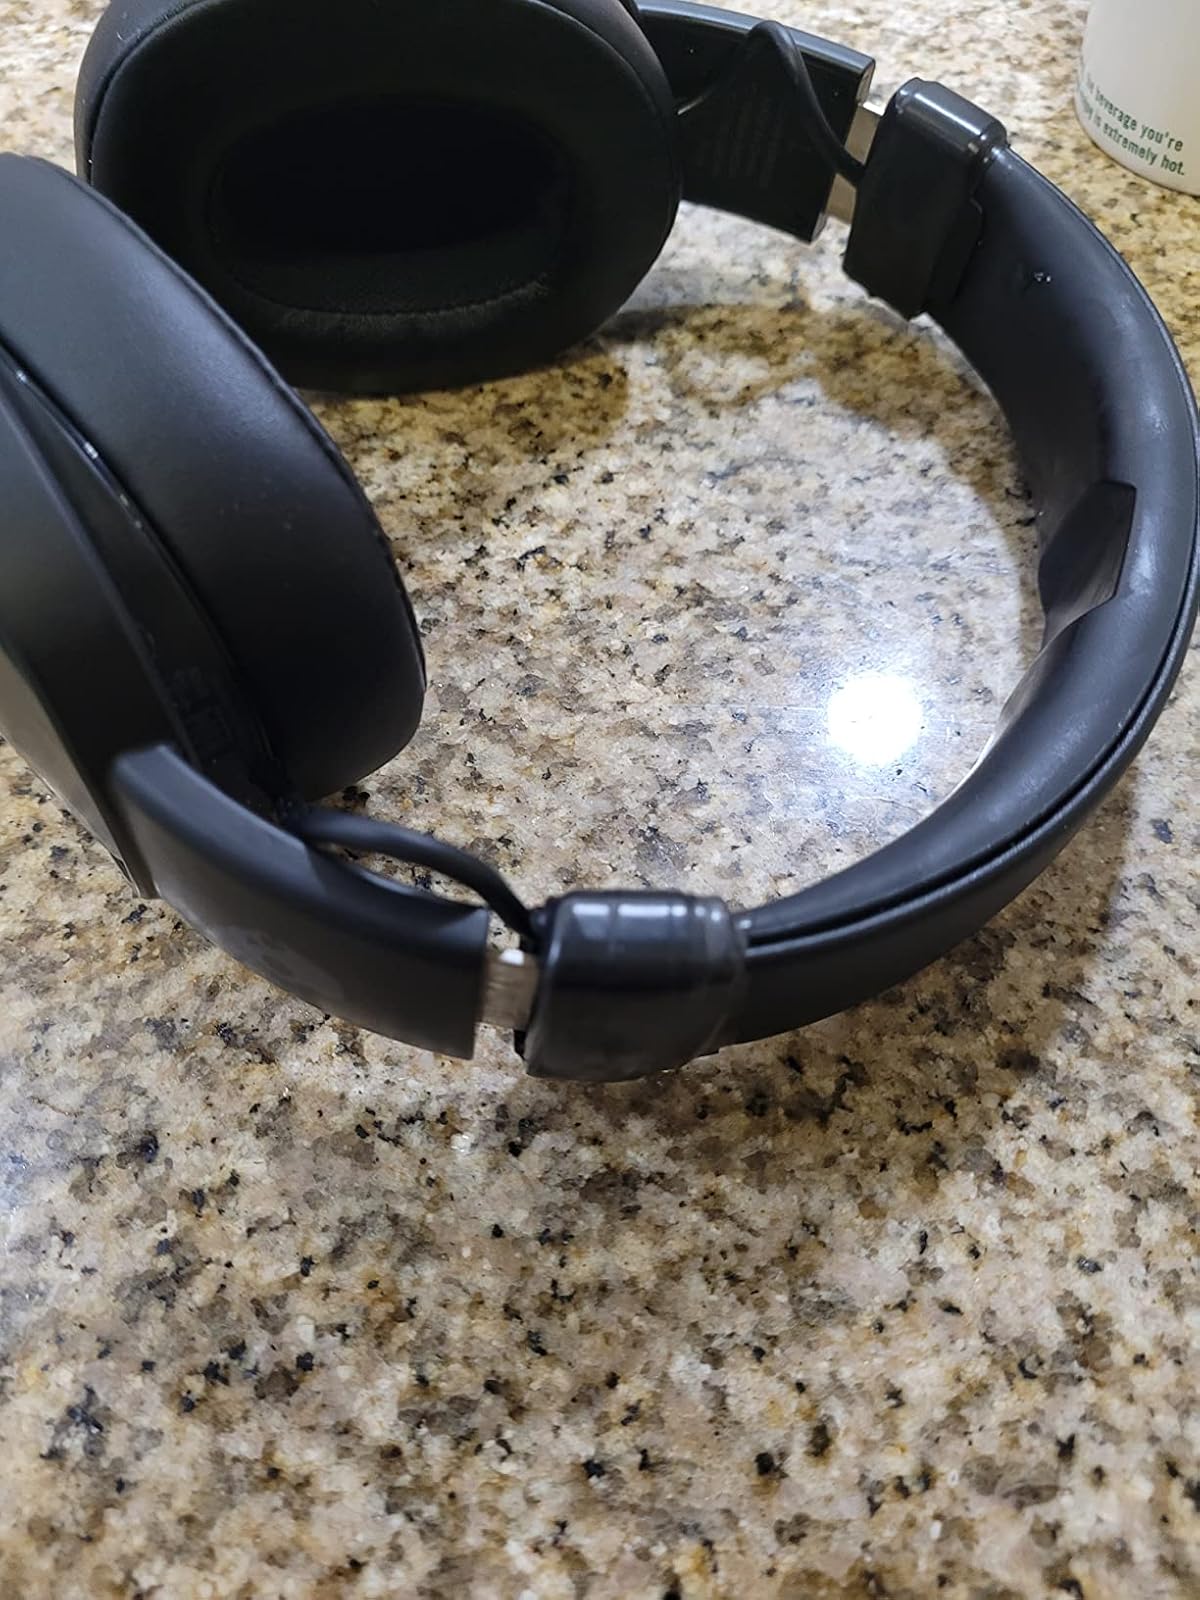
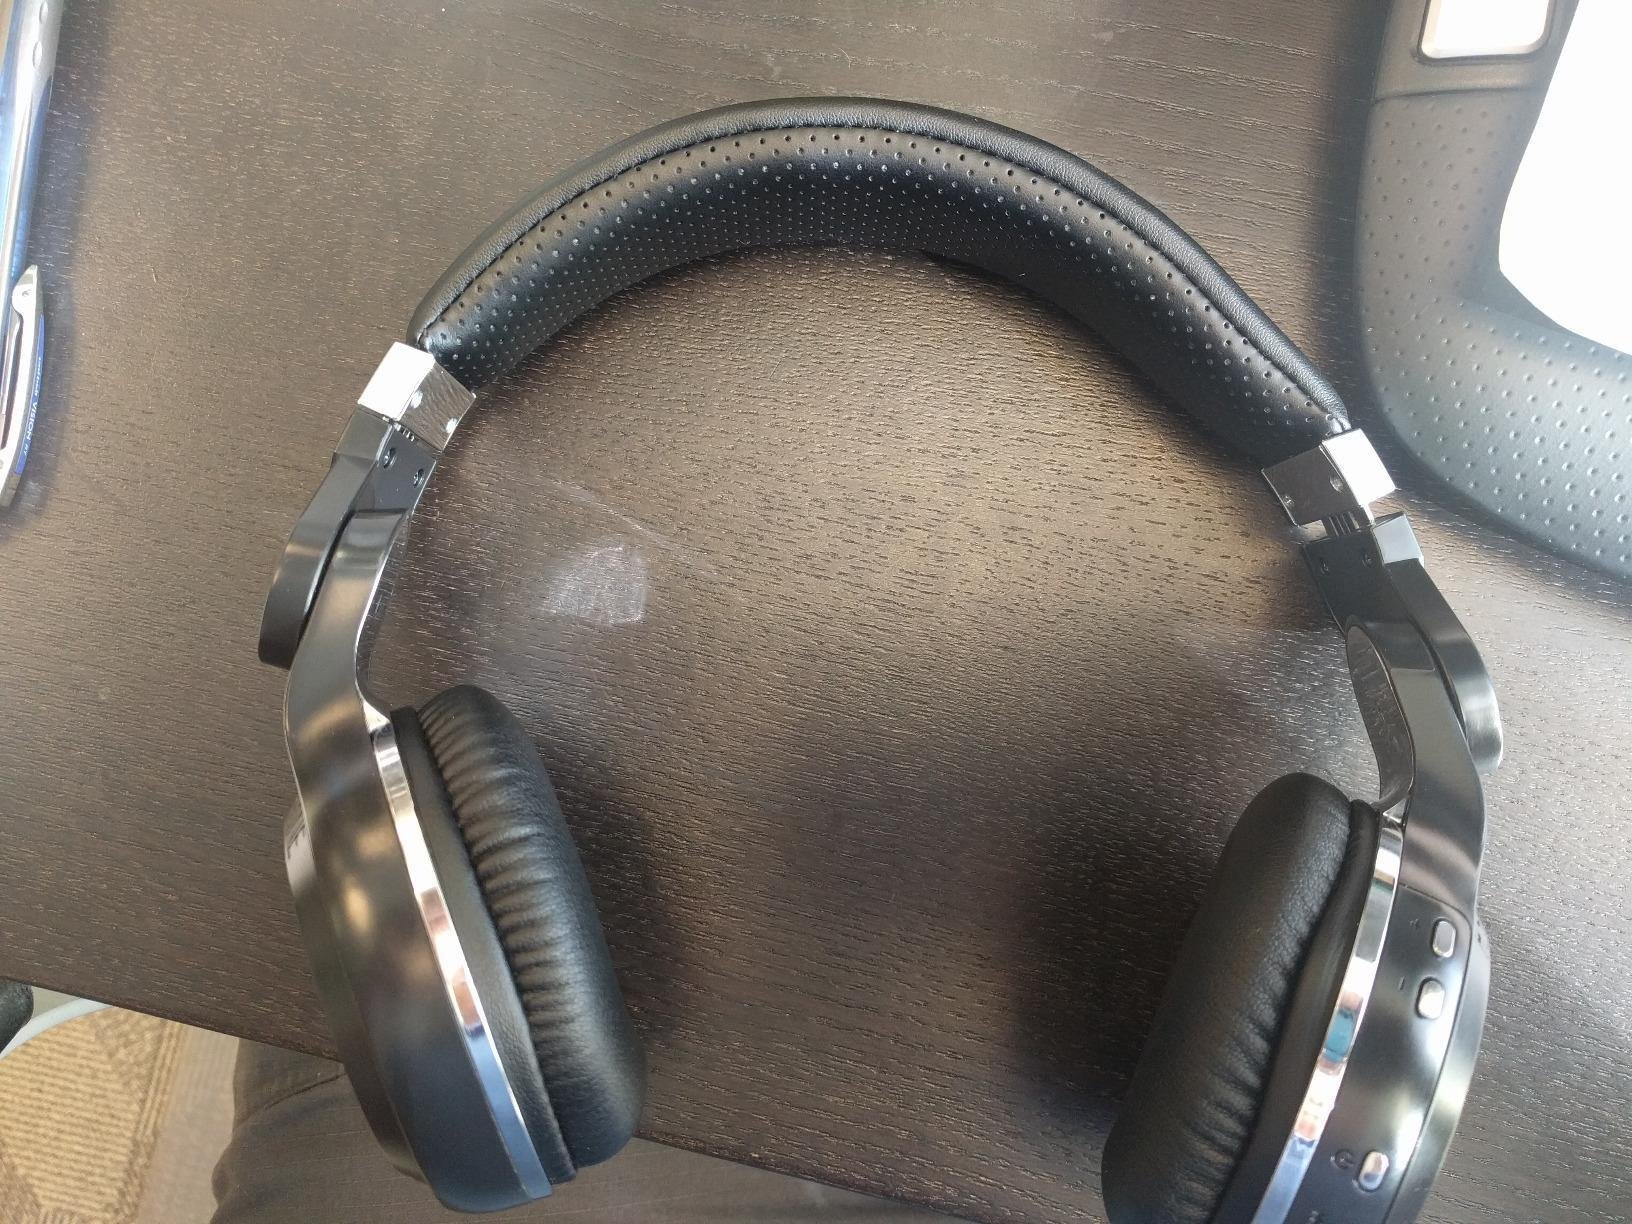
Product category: headphones
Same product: no